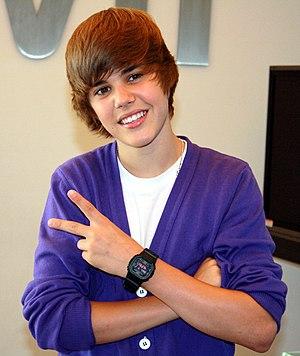
Une coiffure homonyme est une coiffure à la mode de son époque du fait de la popularité de la première personne à l'avoir portée. Cette coupe porte le nom de la personne ou reste parfois simplement identifiée à la personne.